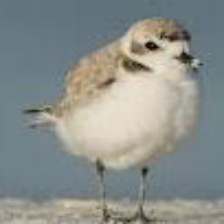
Species: SNOWY PLOVER
Scientific name: CHARADRIUS NIVOSUS